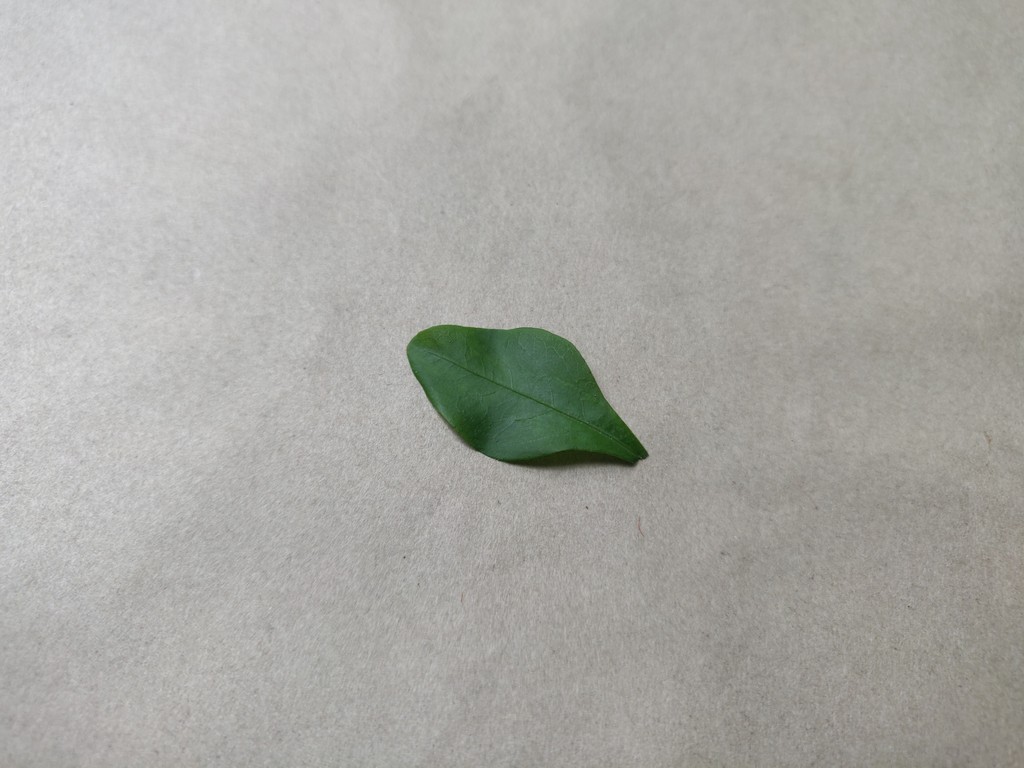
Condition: Healthy
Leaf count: single
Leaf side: front